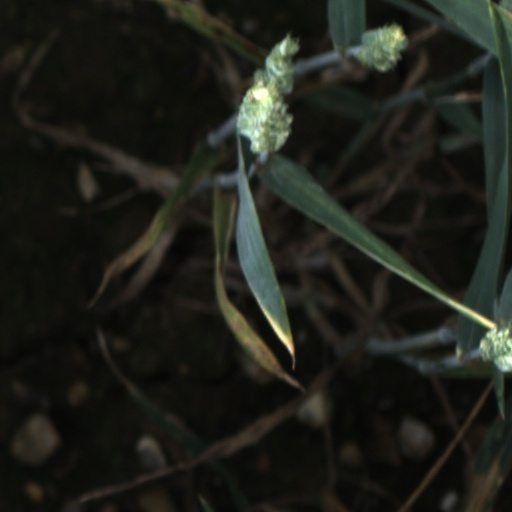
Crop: wheat